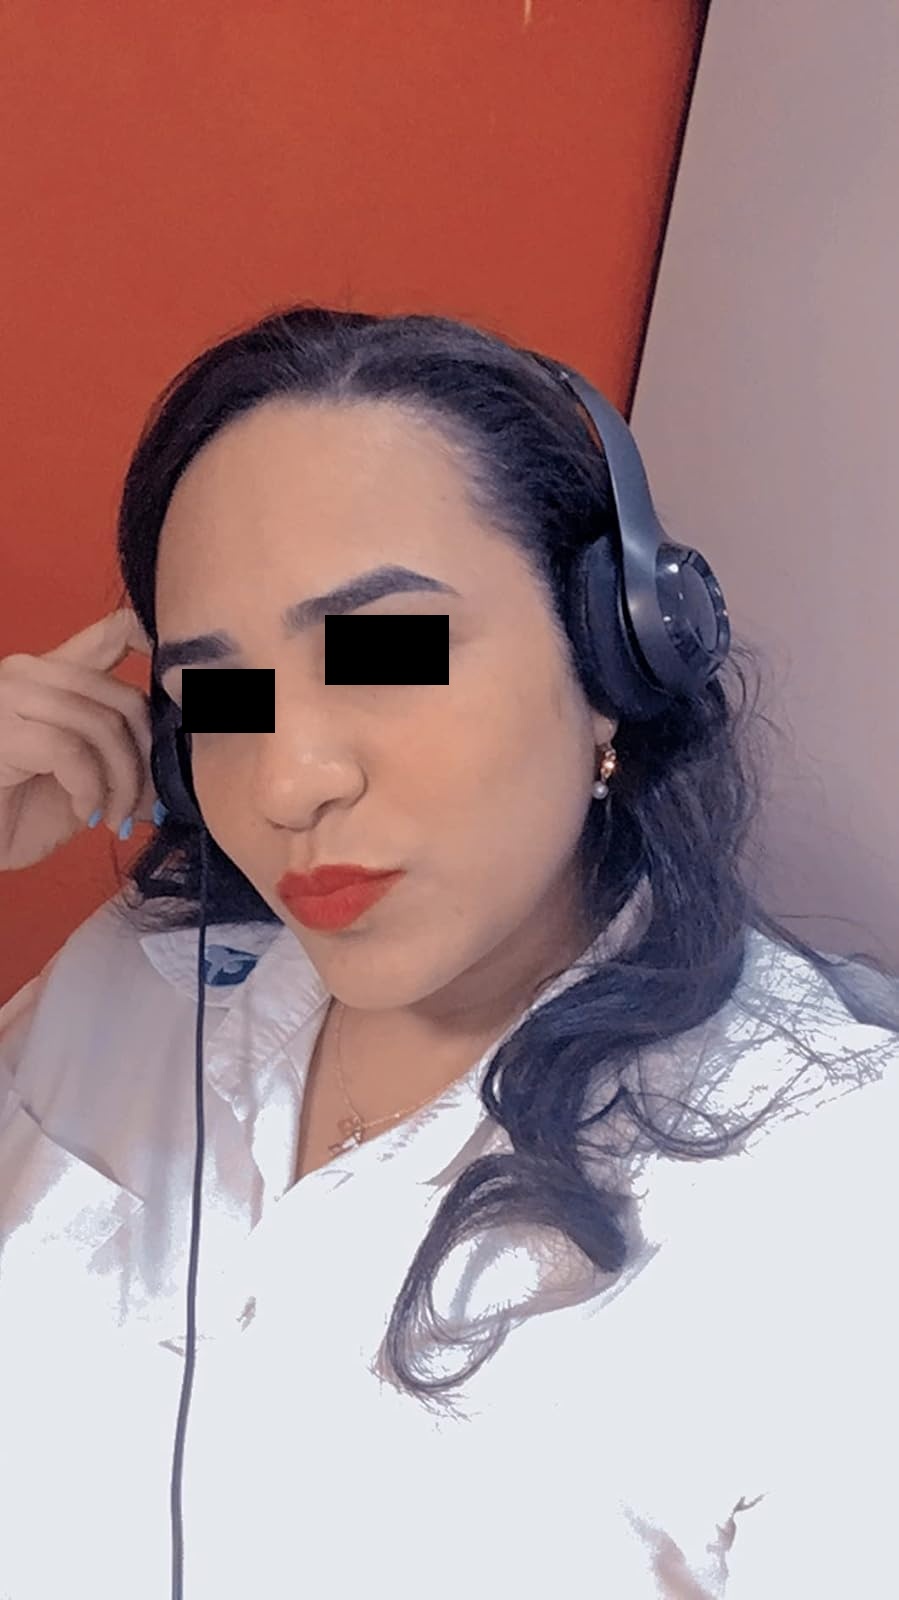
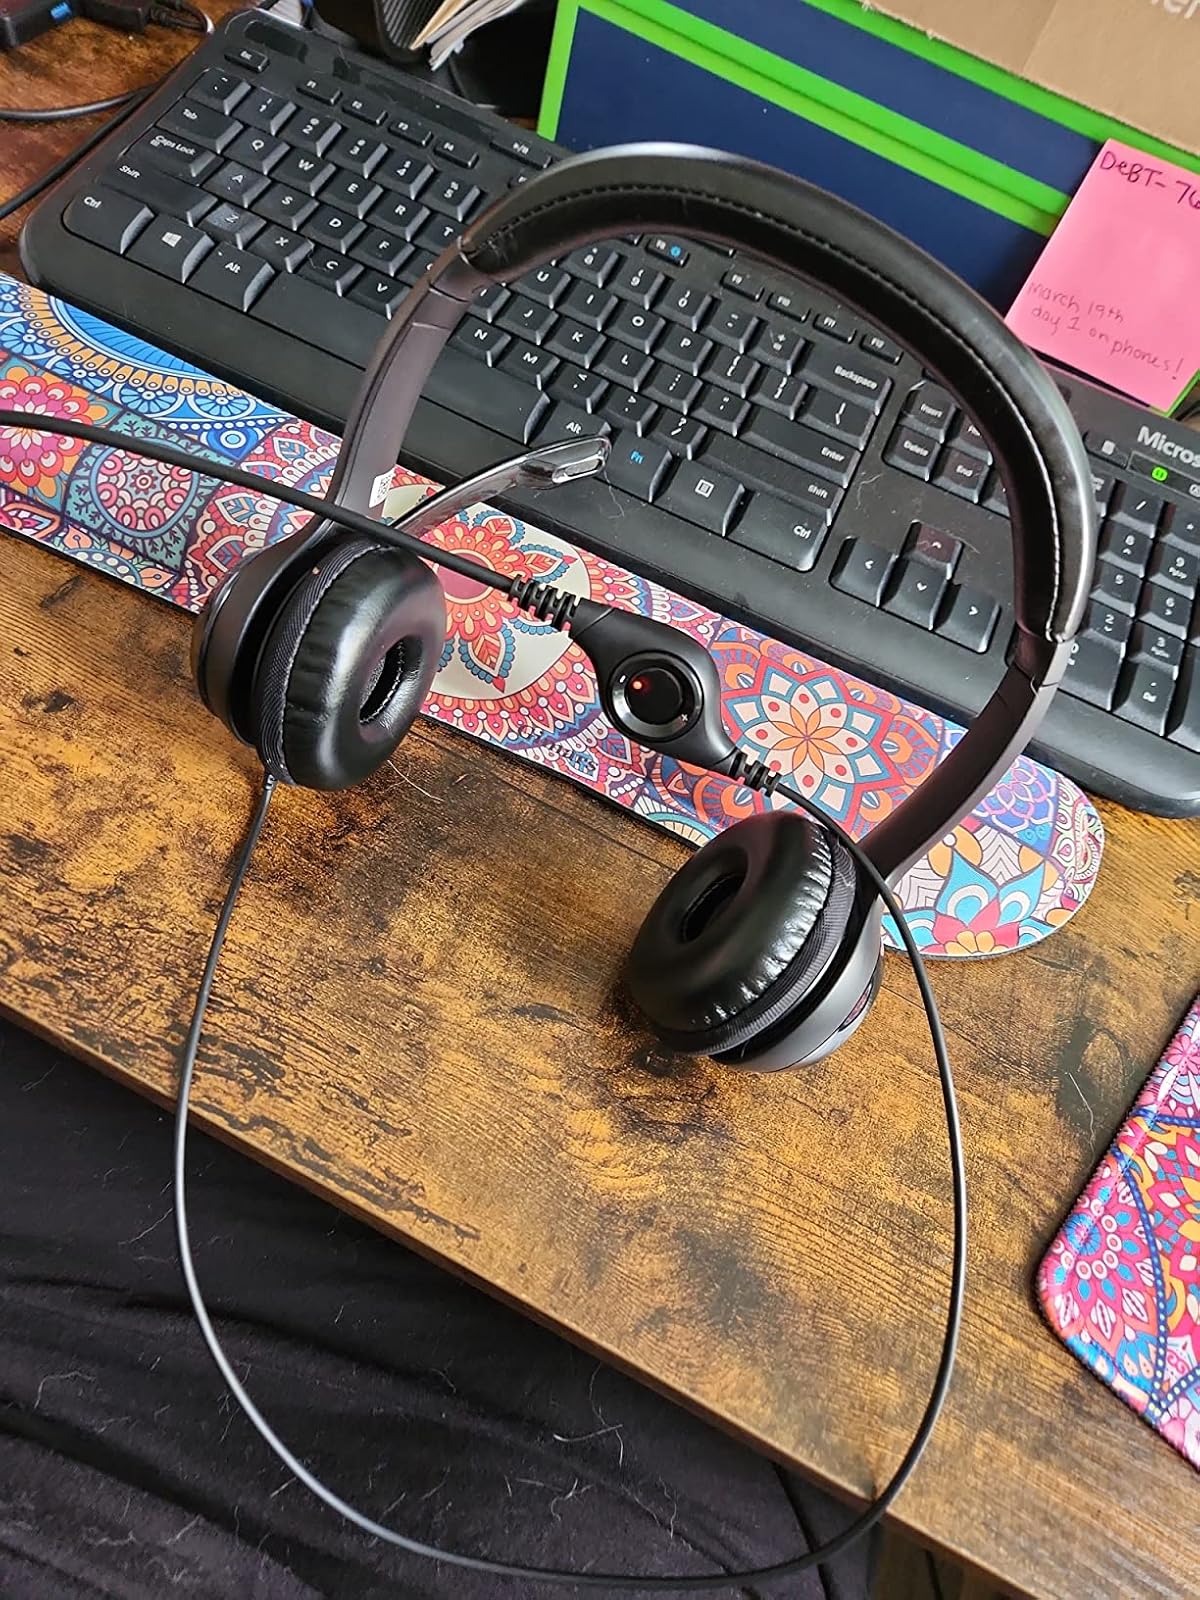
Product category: headphones
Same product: yes